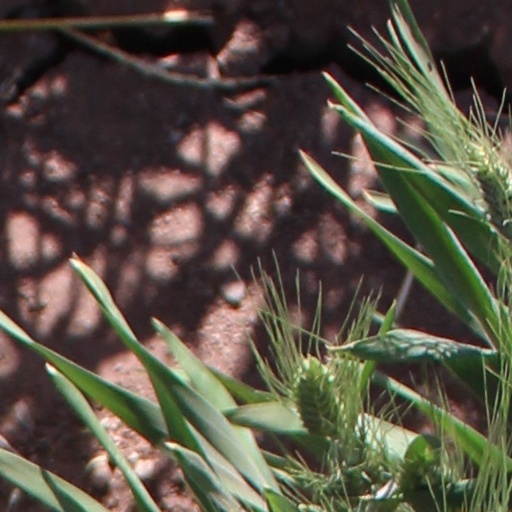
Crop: wheat